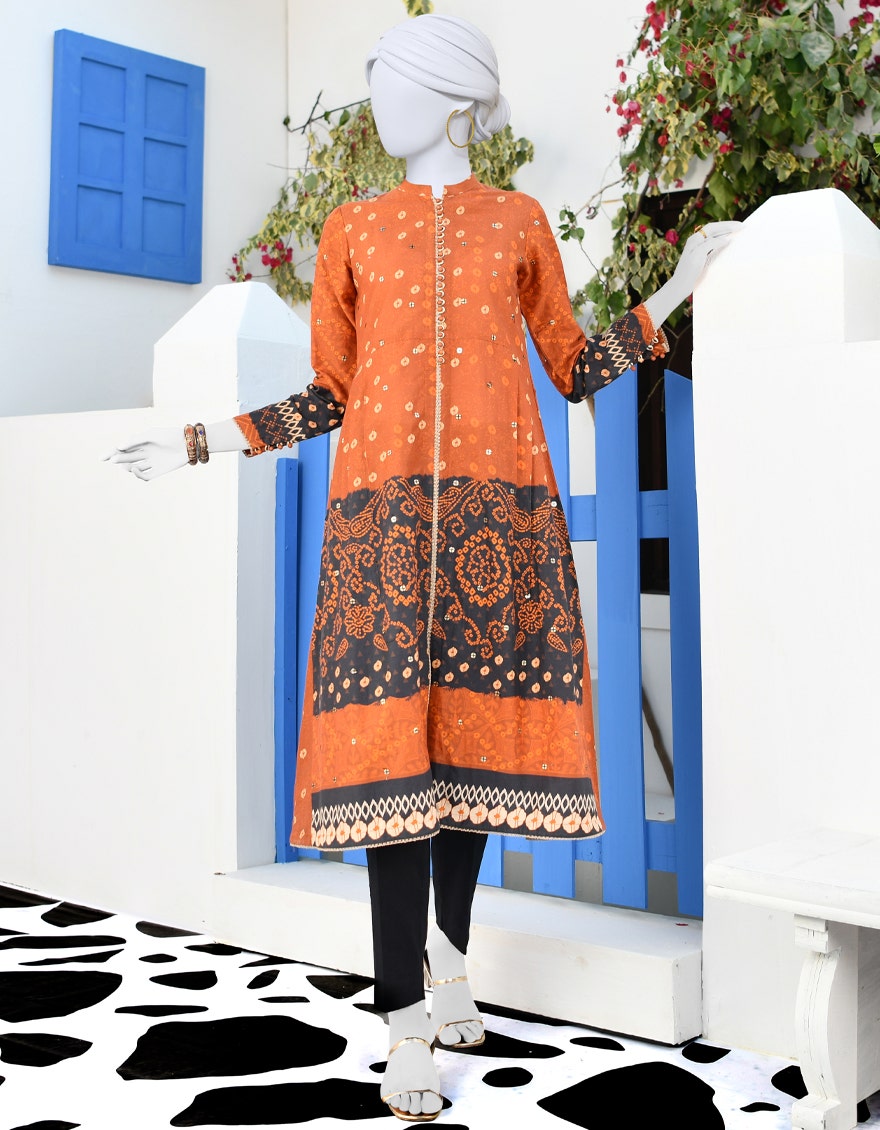
orange black kashmiri embroidered long